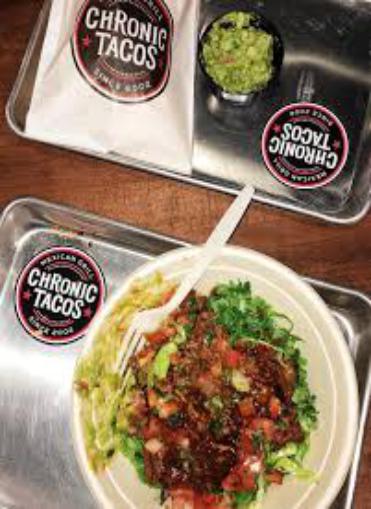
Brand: Chronic Tacos-2
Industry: Food